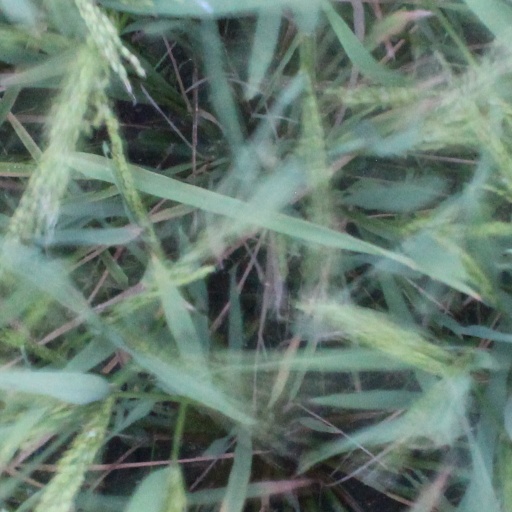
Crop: rice